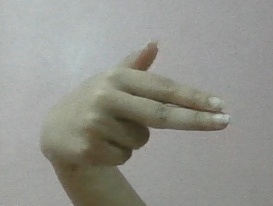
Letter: ghain